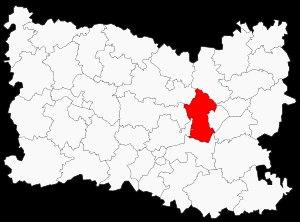
Le canton d'Estrées-Saint-Denis est un canton français situé dans le département de l'Oise et la région Hauts-de-France.